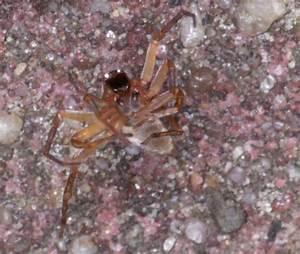
spider